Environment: real
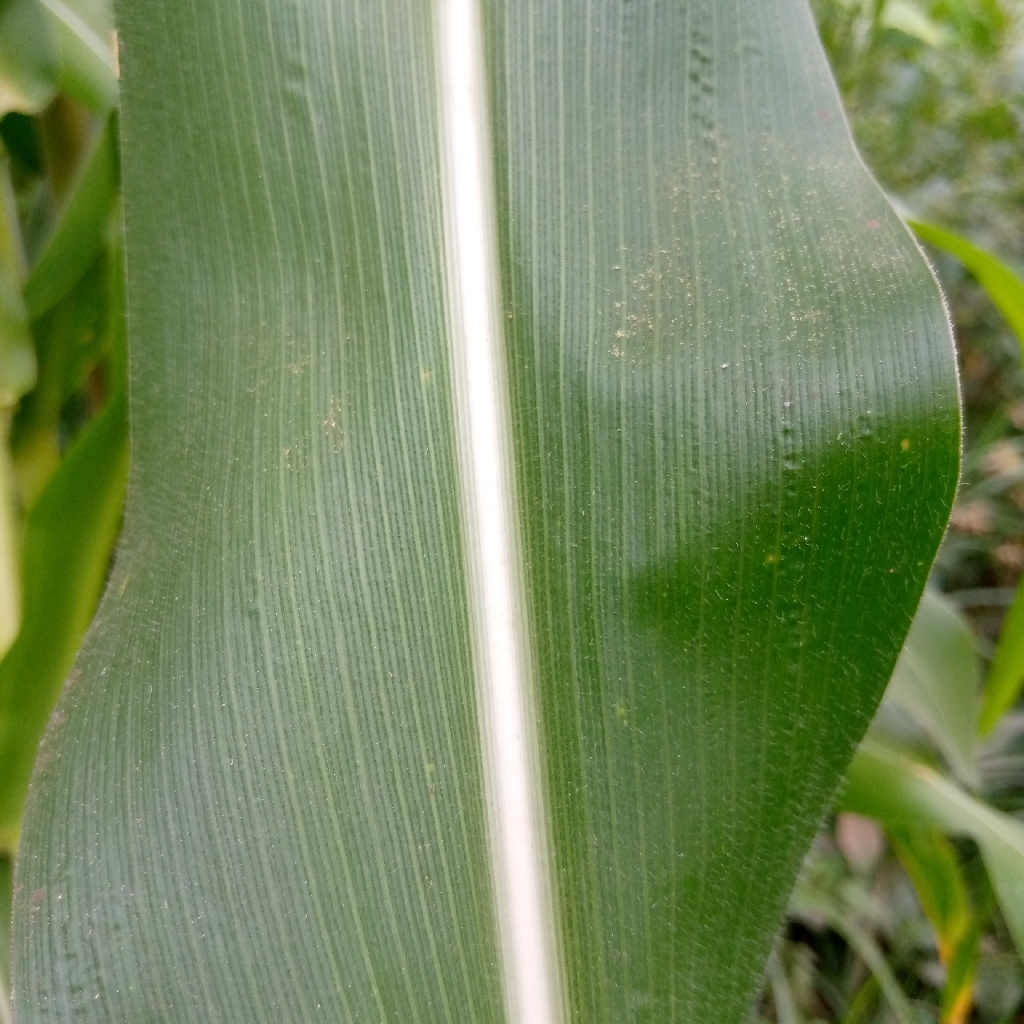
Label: healthy